Peach production in China

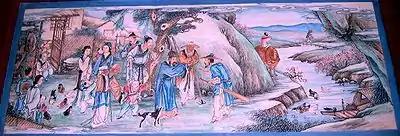
The painting "The Tale of the Peach-Blossom Land" inside of the Long Corridor on the grounds of the Old Summer Palace in Beijing, China.

China, the world's leading producer of fruit, is also by far the leading producer of peaches.